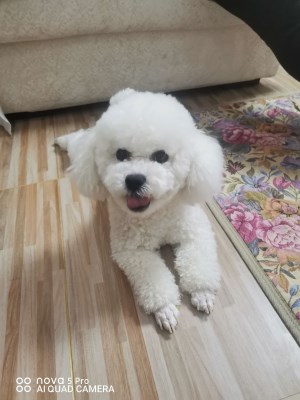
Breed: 3083-n000117-Bichon_Frise